Audrey Stuckes

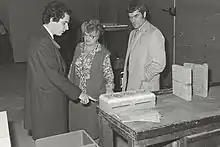
Stuckes meeting William Waldegrave (left) and vice-chancellor John Ashworth (right), at the University of Salford's heat laboratory in 1981

After leaving Cambridge, Stuckes joined Metropolitan-Vickers, Trafford, Greater Manchester, as a graduate trainee in the research department. MetropolitanVickers was a British heavy industrial firm, known for manufacturing electrical equipment and generators, street lighting, and electronics. The company had a relatively favourable attitude to placing graduate women in professional electrical engineering positions. For example, when Stuckes joined the company, Beryl Dent led the computation section and supervised the laboratory team that investigated the physical properties of semiconductors. Stuckes collaborated with Dent on Stuckes' first published paper on the heating effects that occur when a current is passed through a semiconductor. Dent suggested methods to solve the equations and computed the numerical integrations.